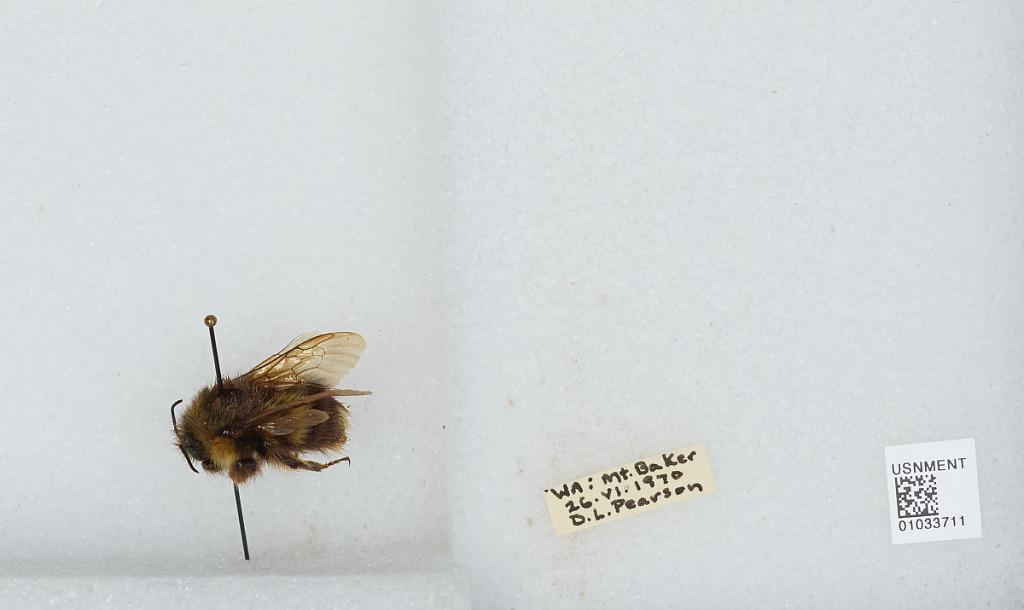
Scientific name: Bombus (Pyrobombus) sitkensis Nylander
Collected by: D. Pearson
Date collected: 1970-6-26
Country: United States
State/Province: Washington
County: Whatcom
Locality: Mount Baker
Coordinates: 48.7772, -121.813